Answer in natural language. Consider the 3D positions of the objects in the scene and not just the 2D positions in the image. Is the centerpoint of  contemporary white desk with integrated shelves at a higher height than modern blue armchair? Choose between the following options: no or yes
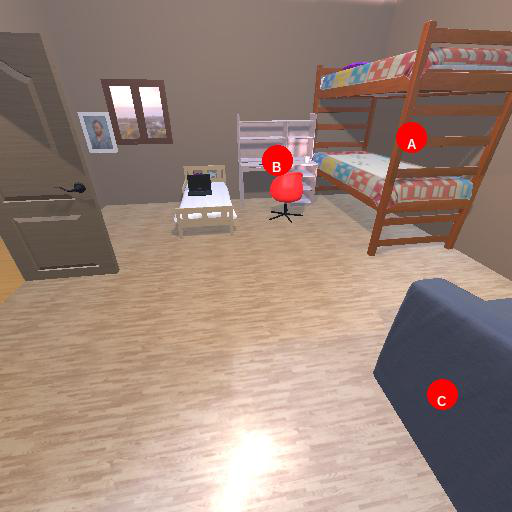
<answer>yes</answer>